Rogério Ceni

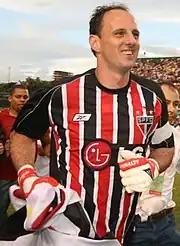
Ceni with São Paulo in 2008

On 29 October 2006, Ceni made his 700th official appearance for São Paulo, against Figueirense in a 2–0 victory. Some of the gloss was taken off the occasion when the player was ordered to change his bright yellow jersey because it matched with the referee's; at the end of the 2007 season, which ended in league conquest, he was voted by the Brazilian Football Confederation as the Best Player.